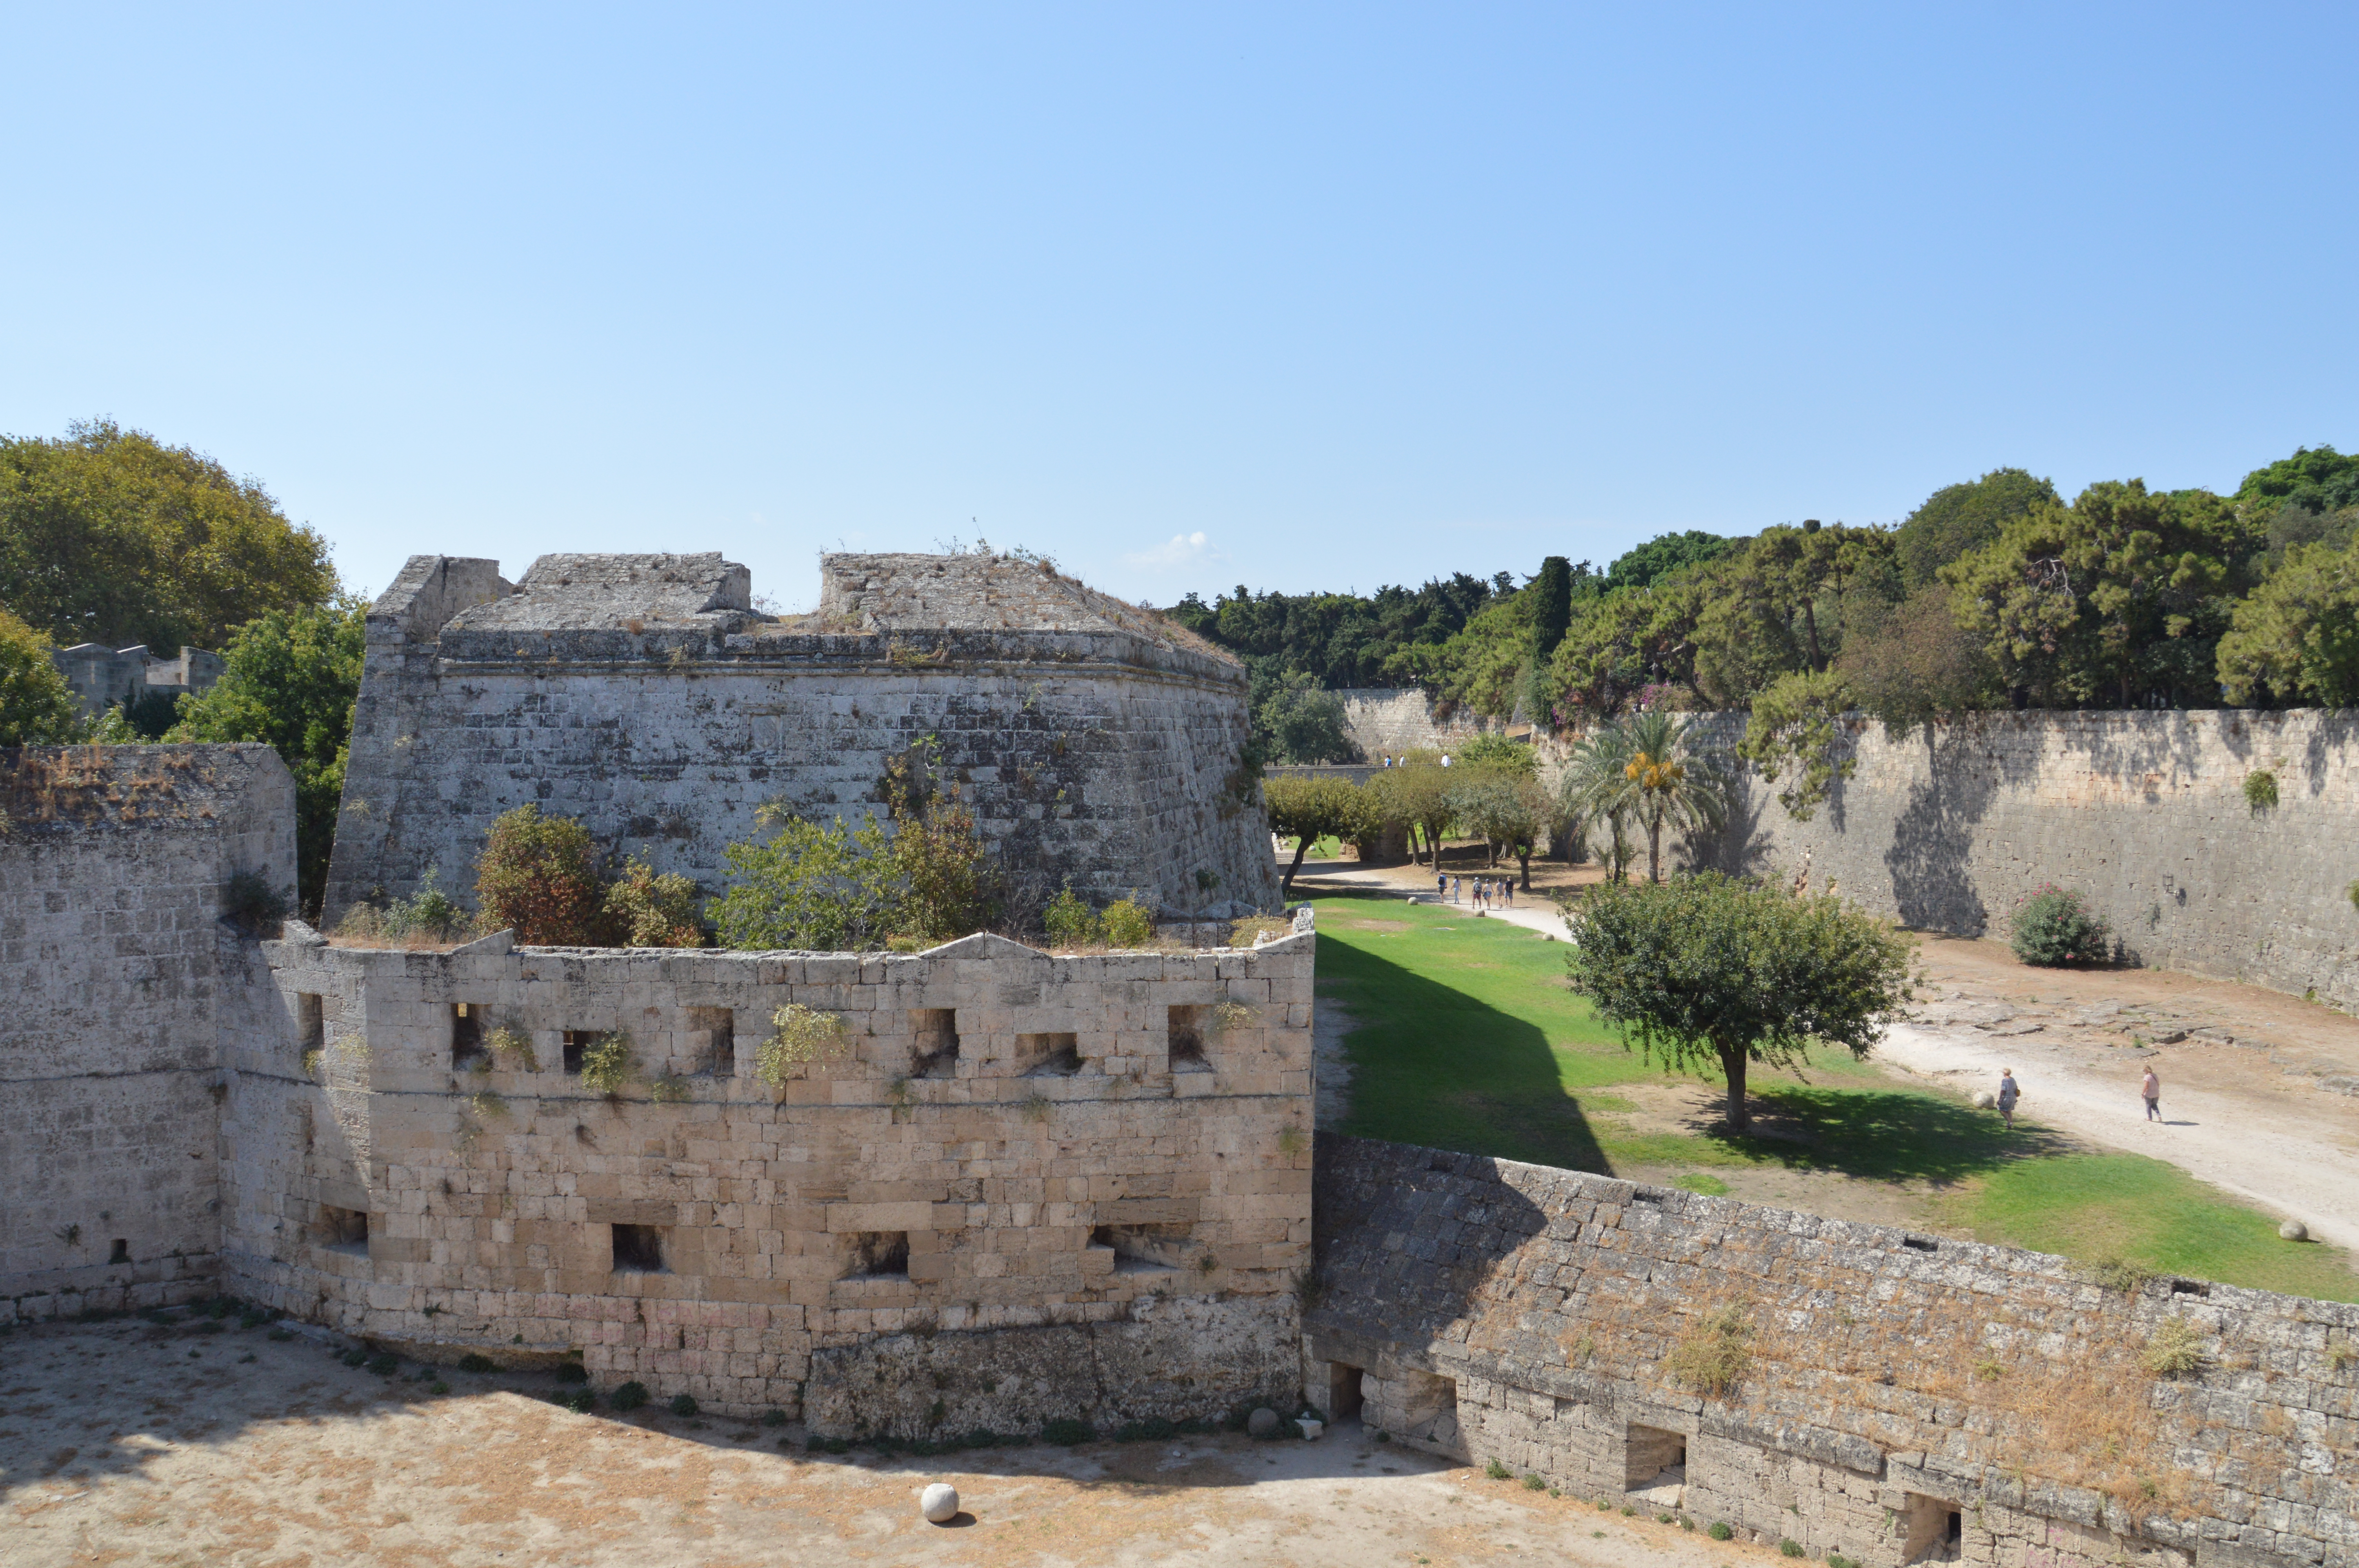
travel, medieval, old, island, town, historic, greek, architecture, europe, rhodos, vacation, greece, rodos, tourist, summer, building, rhodes, ancient, landmark, street, tourism, stone, people, editorial, unesco, city, market, heritage, mediterranean, knights, sky, plant, tree, landscape, archaeological site, stone wall, grass, ancient history, history, historic site, medieval architecture, village, ruins, middle ages, fortification